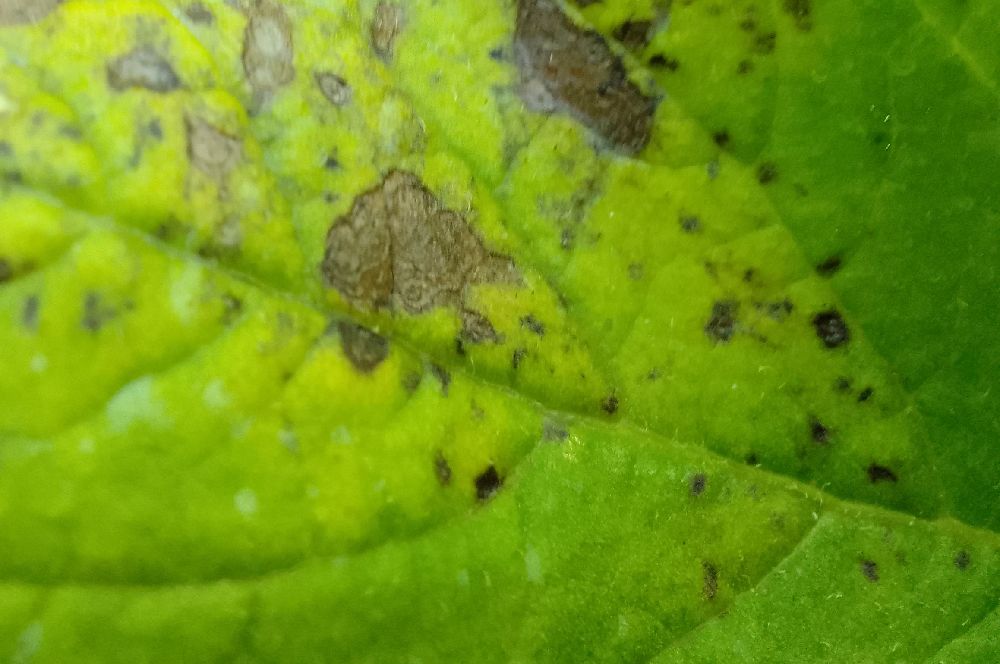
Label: Early blight